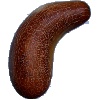
Label: Cucumber Ripe 1